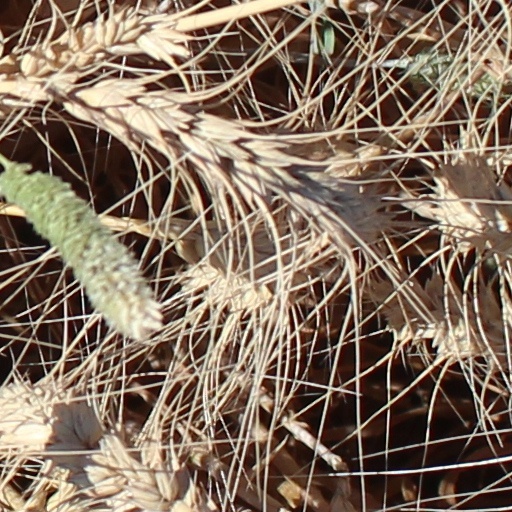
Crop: wheat